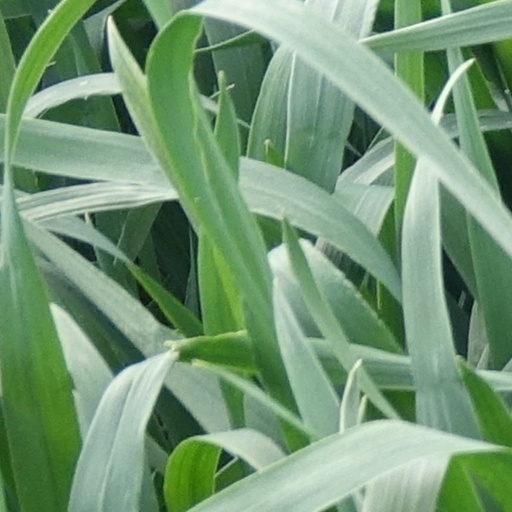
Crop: wheat